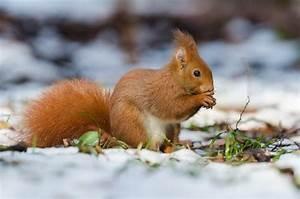
squirrel